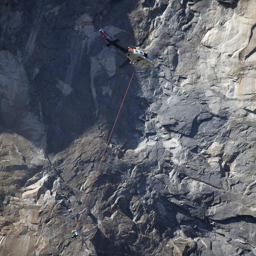
climber : fall strikes national park for a second day